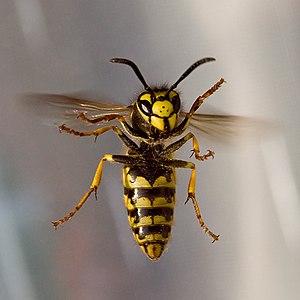
La guêpe germanique ou guêpe européenne, Vespula germanica, est une espèce de guêpes sociales, présente dans la plupart des pays de l’hémisphère nord.